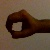
The image shows a hand gesture representing the number 0 in Indian Sign Language.